Little Zaches called Cinnabar

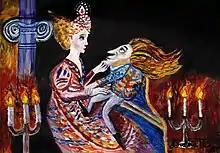
Cinnaber as minister on the lap of the fairy Rosabelverde

Little Zaches Called Cinnabar is a 1819 satirical fairytale fantasy novella by E. T. A. Hoffmann.